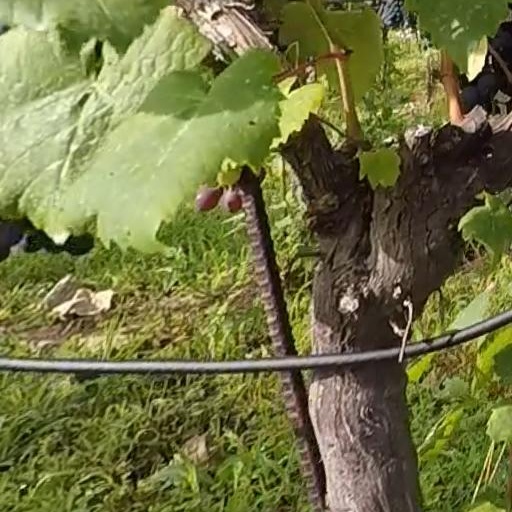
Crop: grape